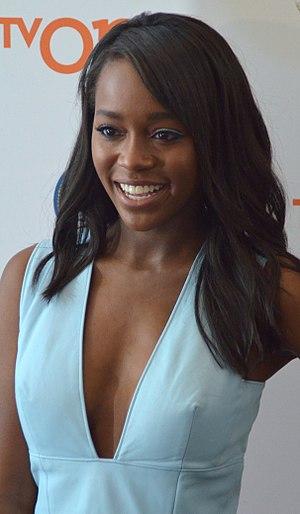
Murder ou Meurtres à l'étude au Québec est une série télévisée américaine en 90 épisodes de 42 minutes créée par Peter Nowalk, produite par Shonda Rhimes et diffusée entre le 25 septembre 2014 et le 14 mai 2020 sur le réseau ABC et en simultané sur le réseau CTV puis sur CTV 2 au Canada.
Aja Naomi King est une actrice américaine née le 11 janvier 1985.